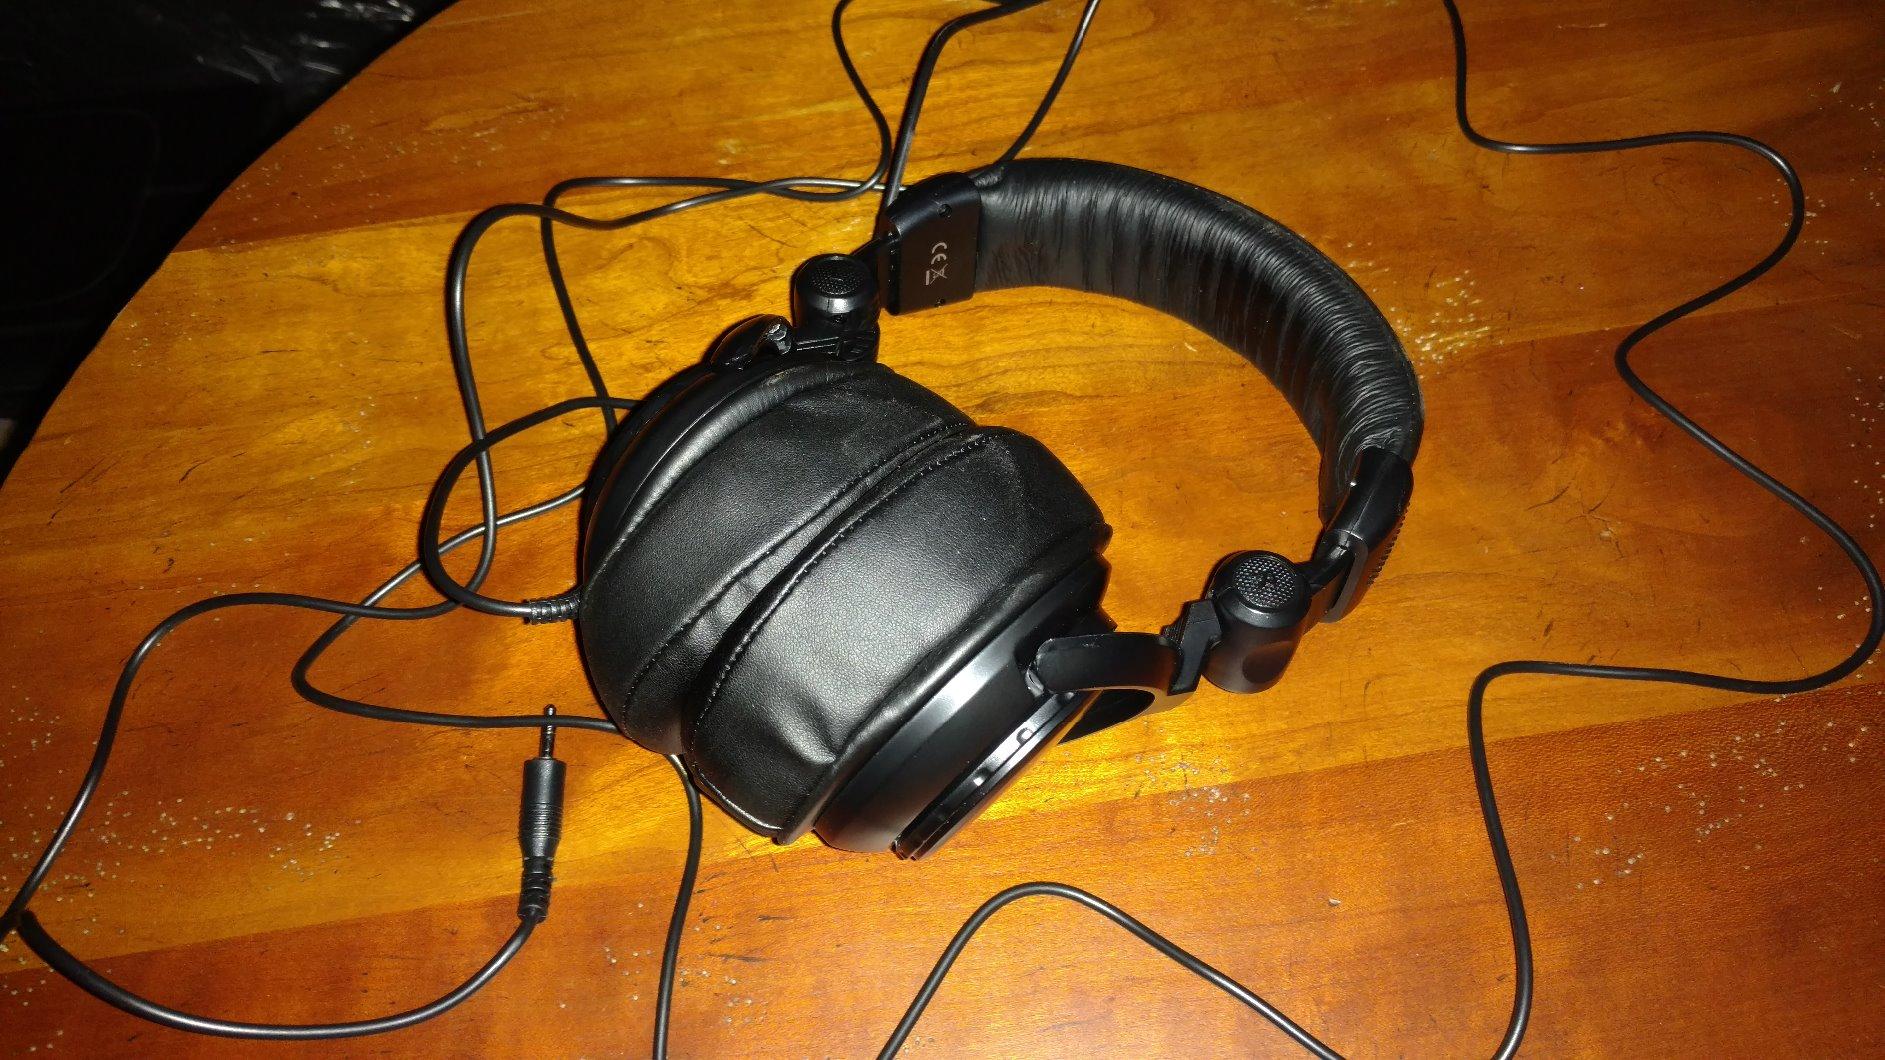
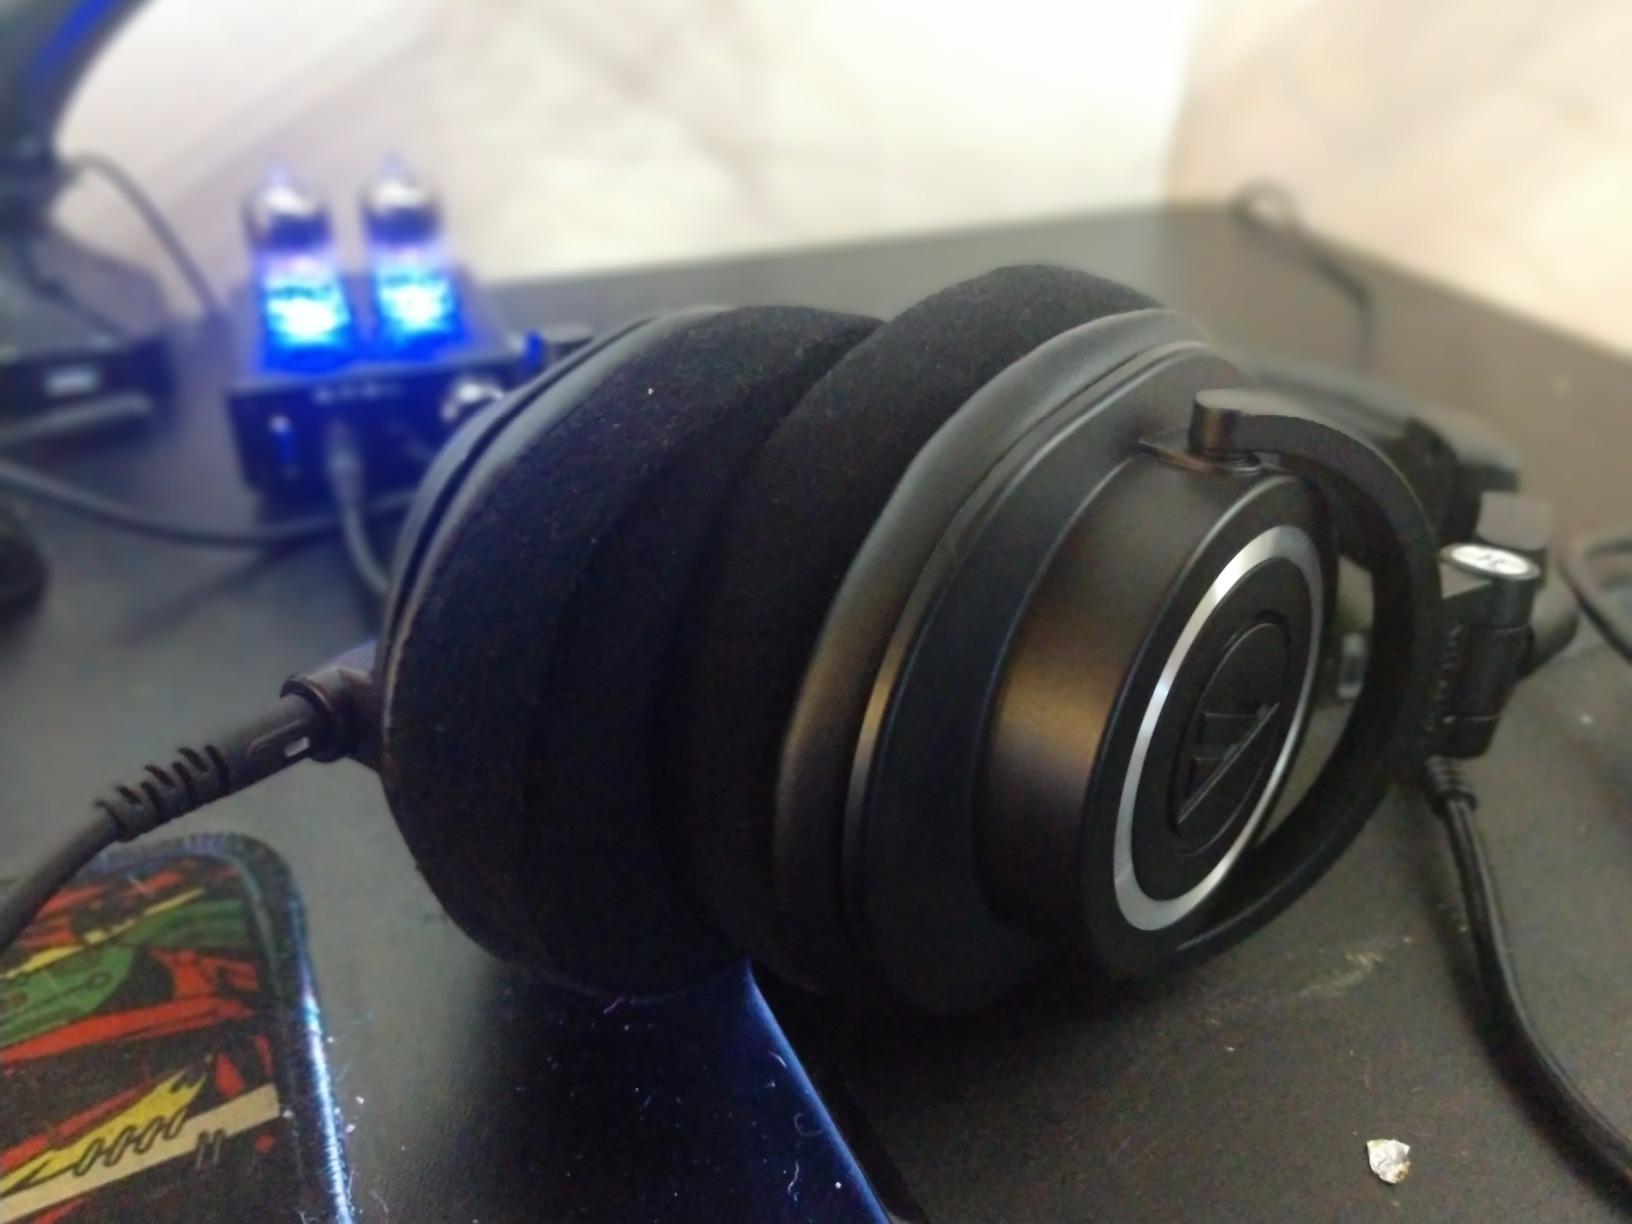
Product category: headphones
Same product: no